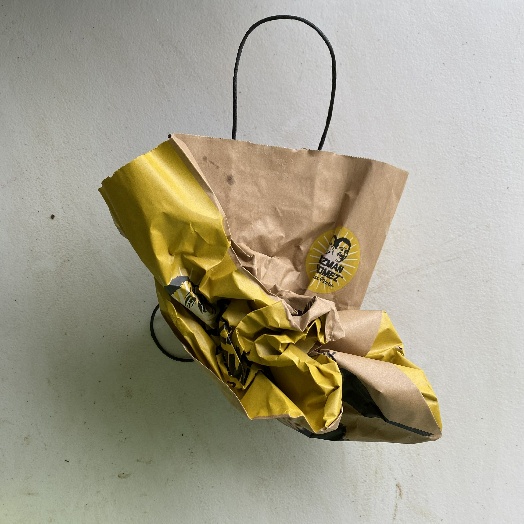
Label: Paper